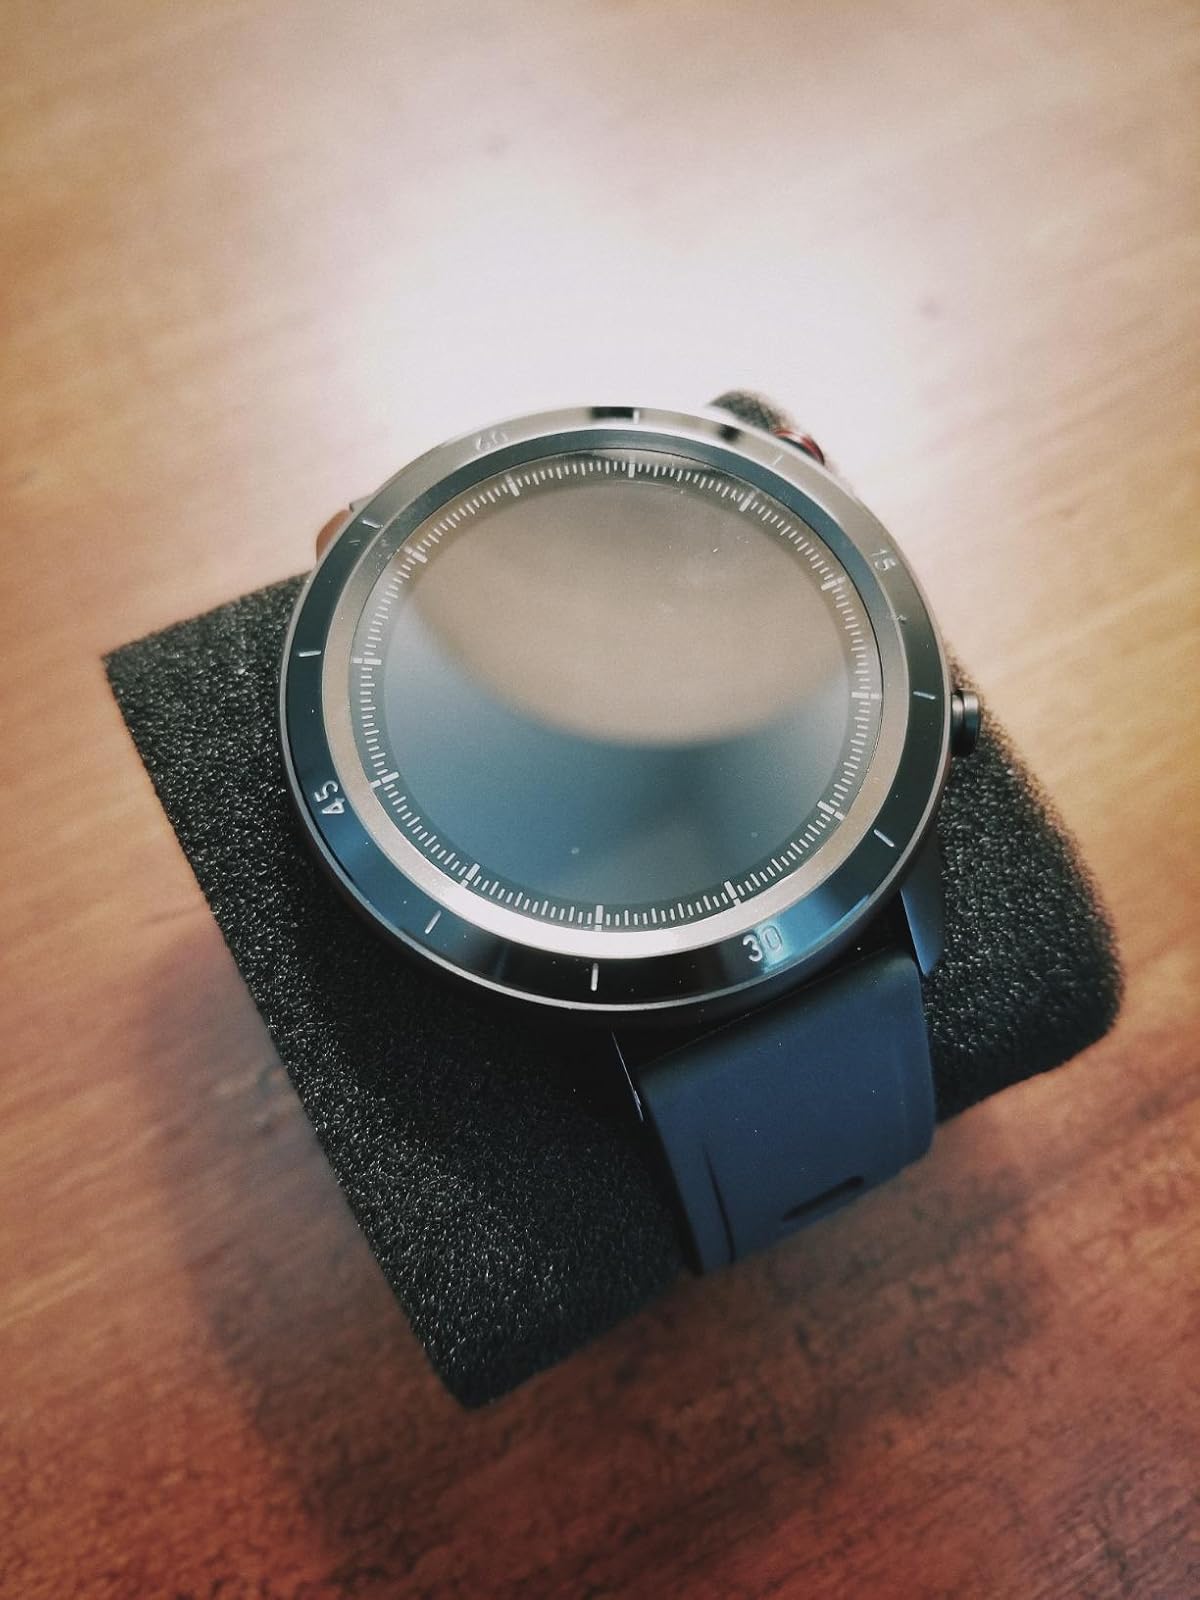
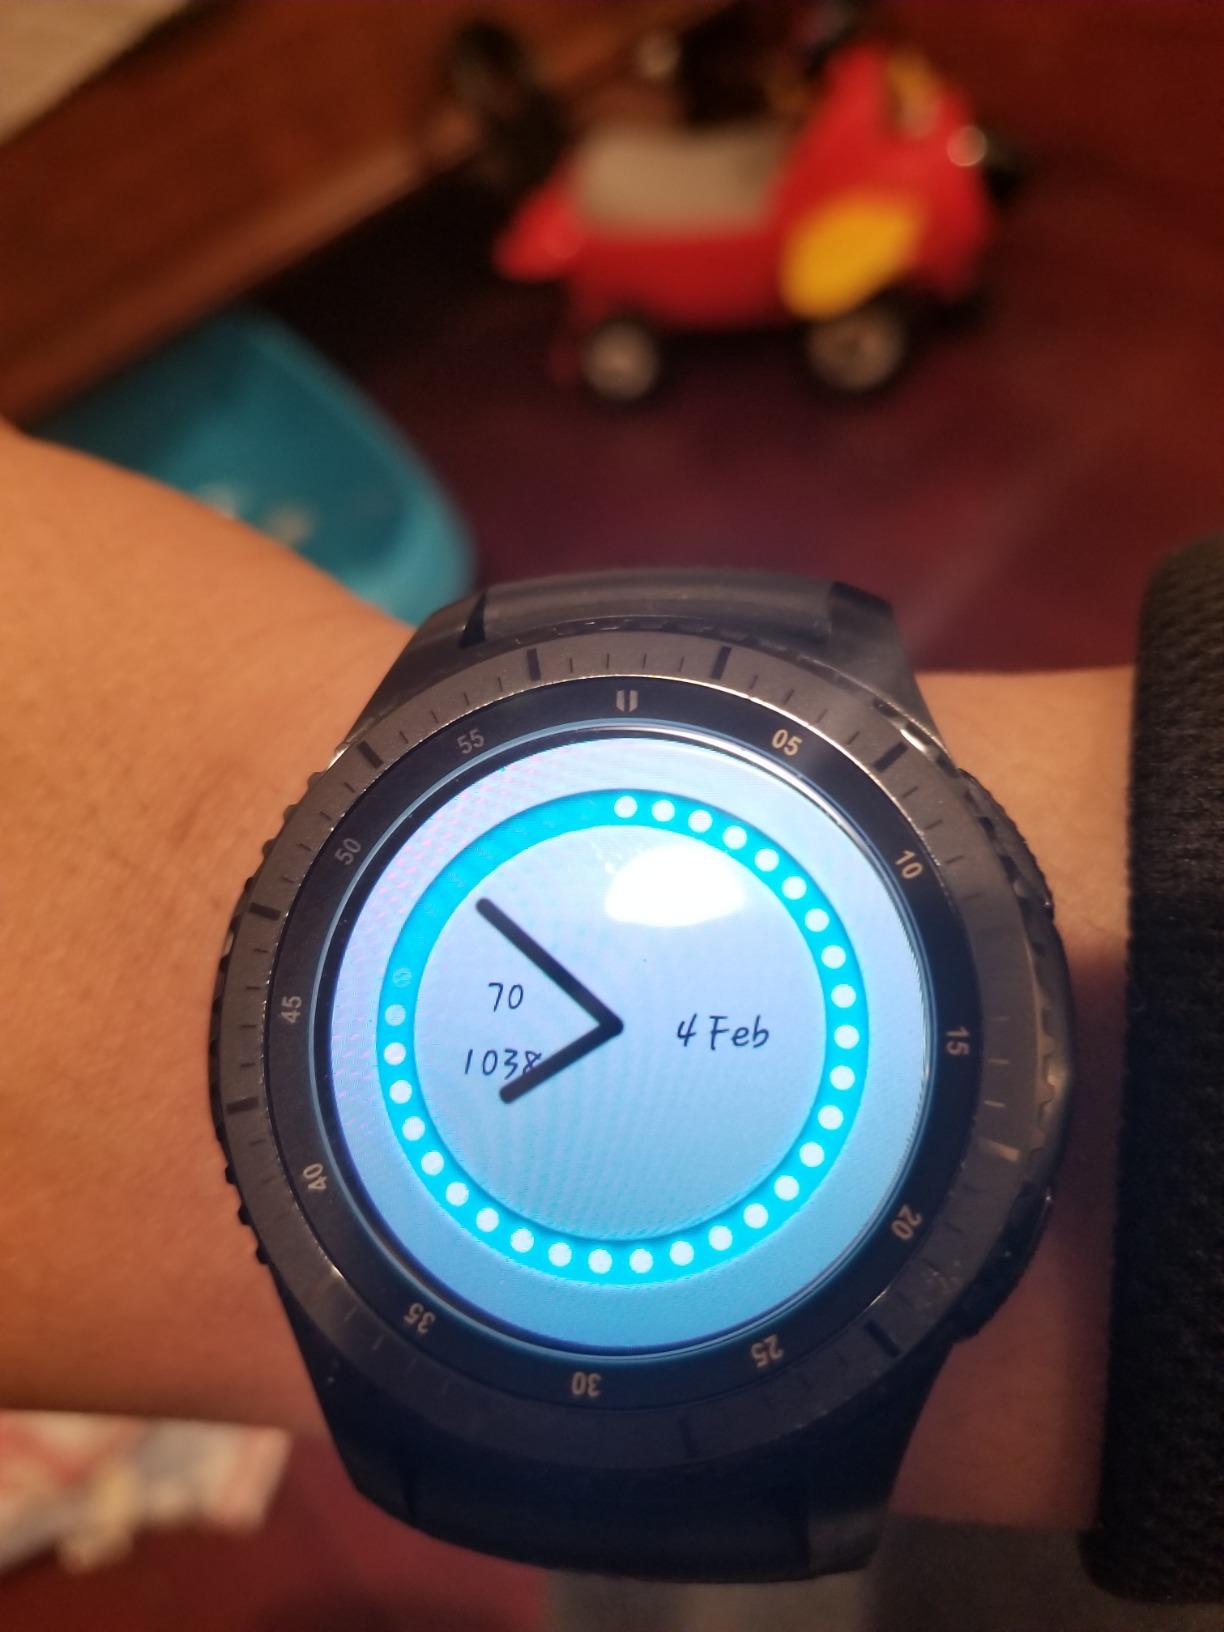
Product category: smartwatch
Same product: no